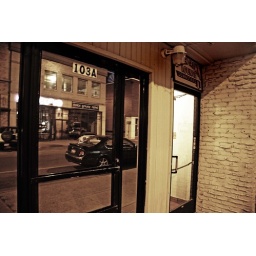
how much is that car in the window